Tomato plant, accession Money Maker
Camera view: bottom (45 deg); turntable rotation: 240 degrees
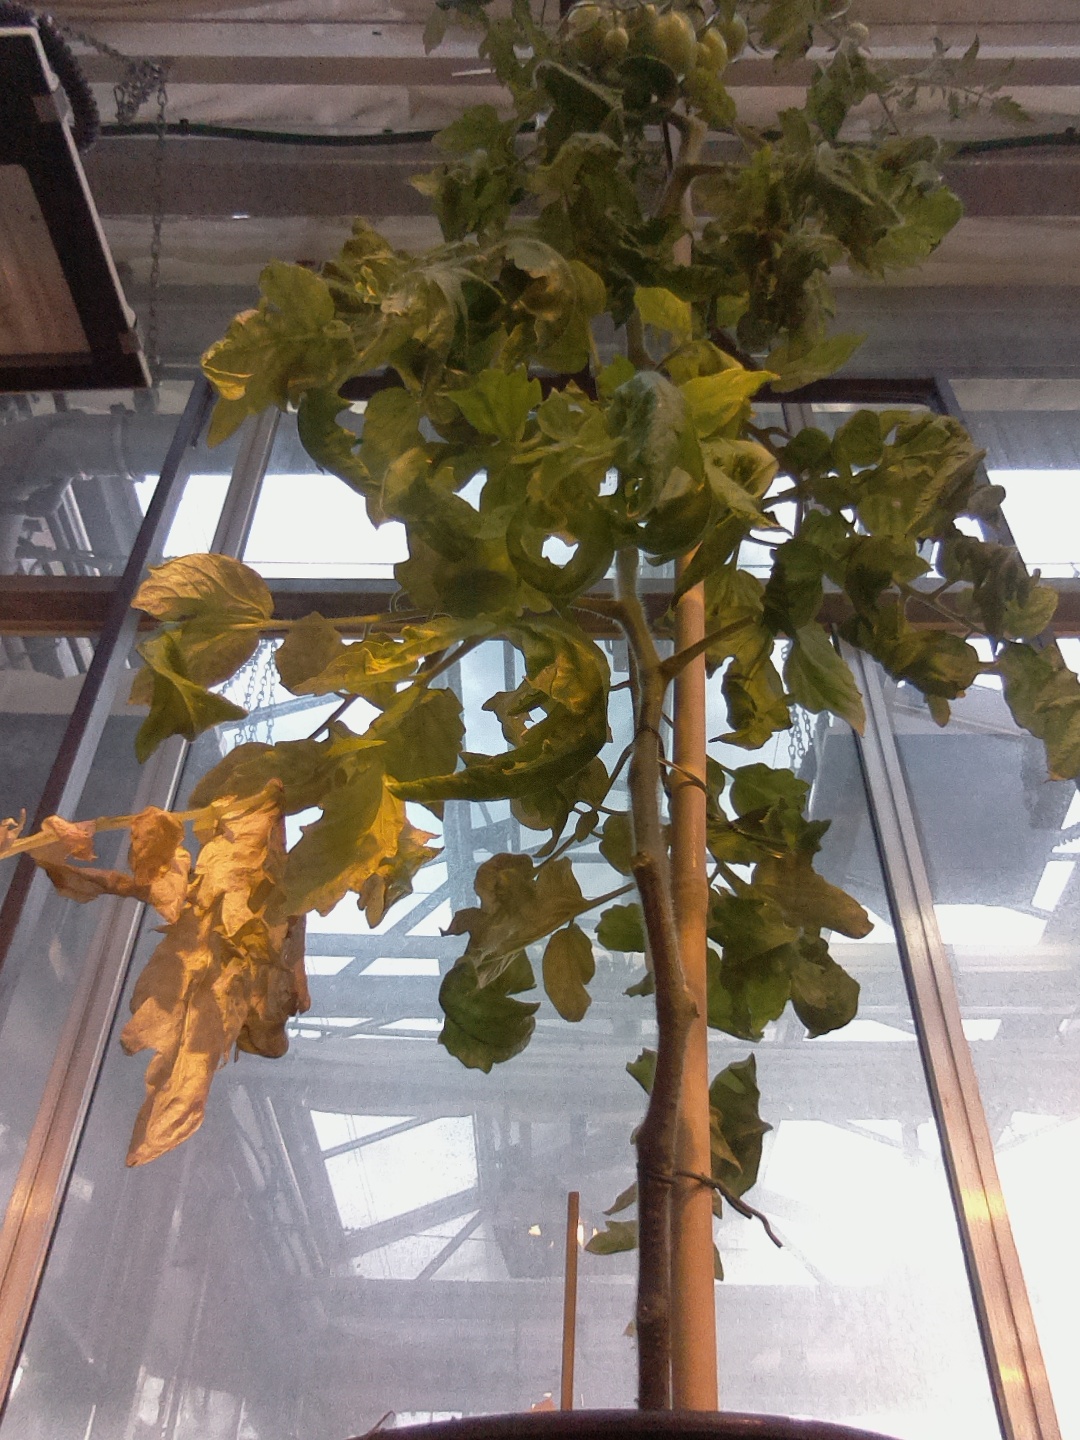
BBCH growth stage 77: 70%-80% of final fruit size